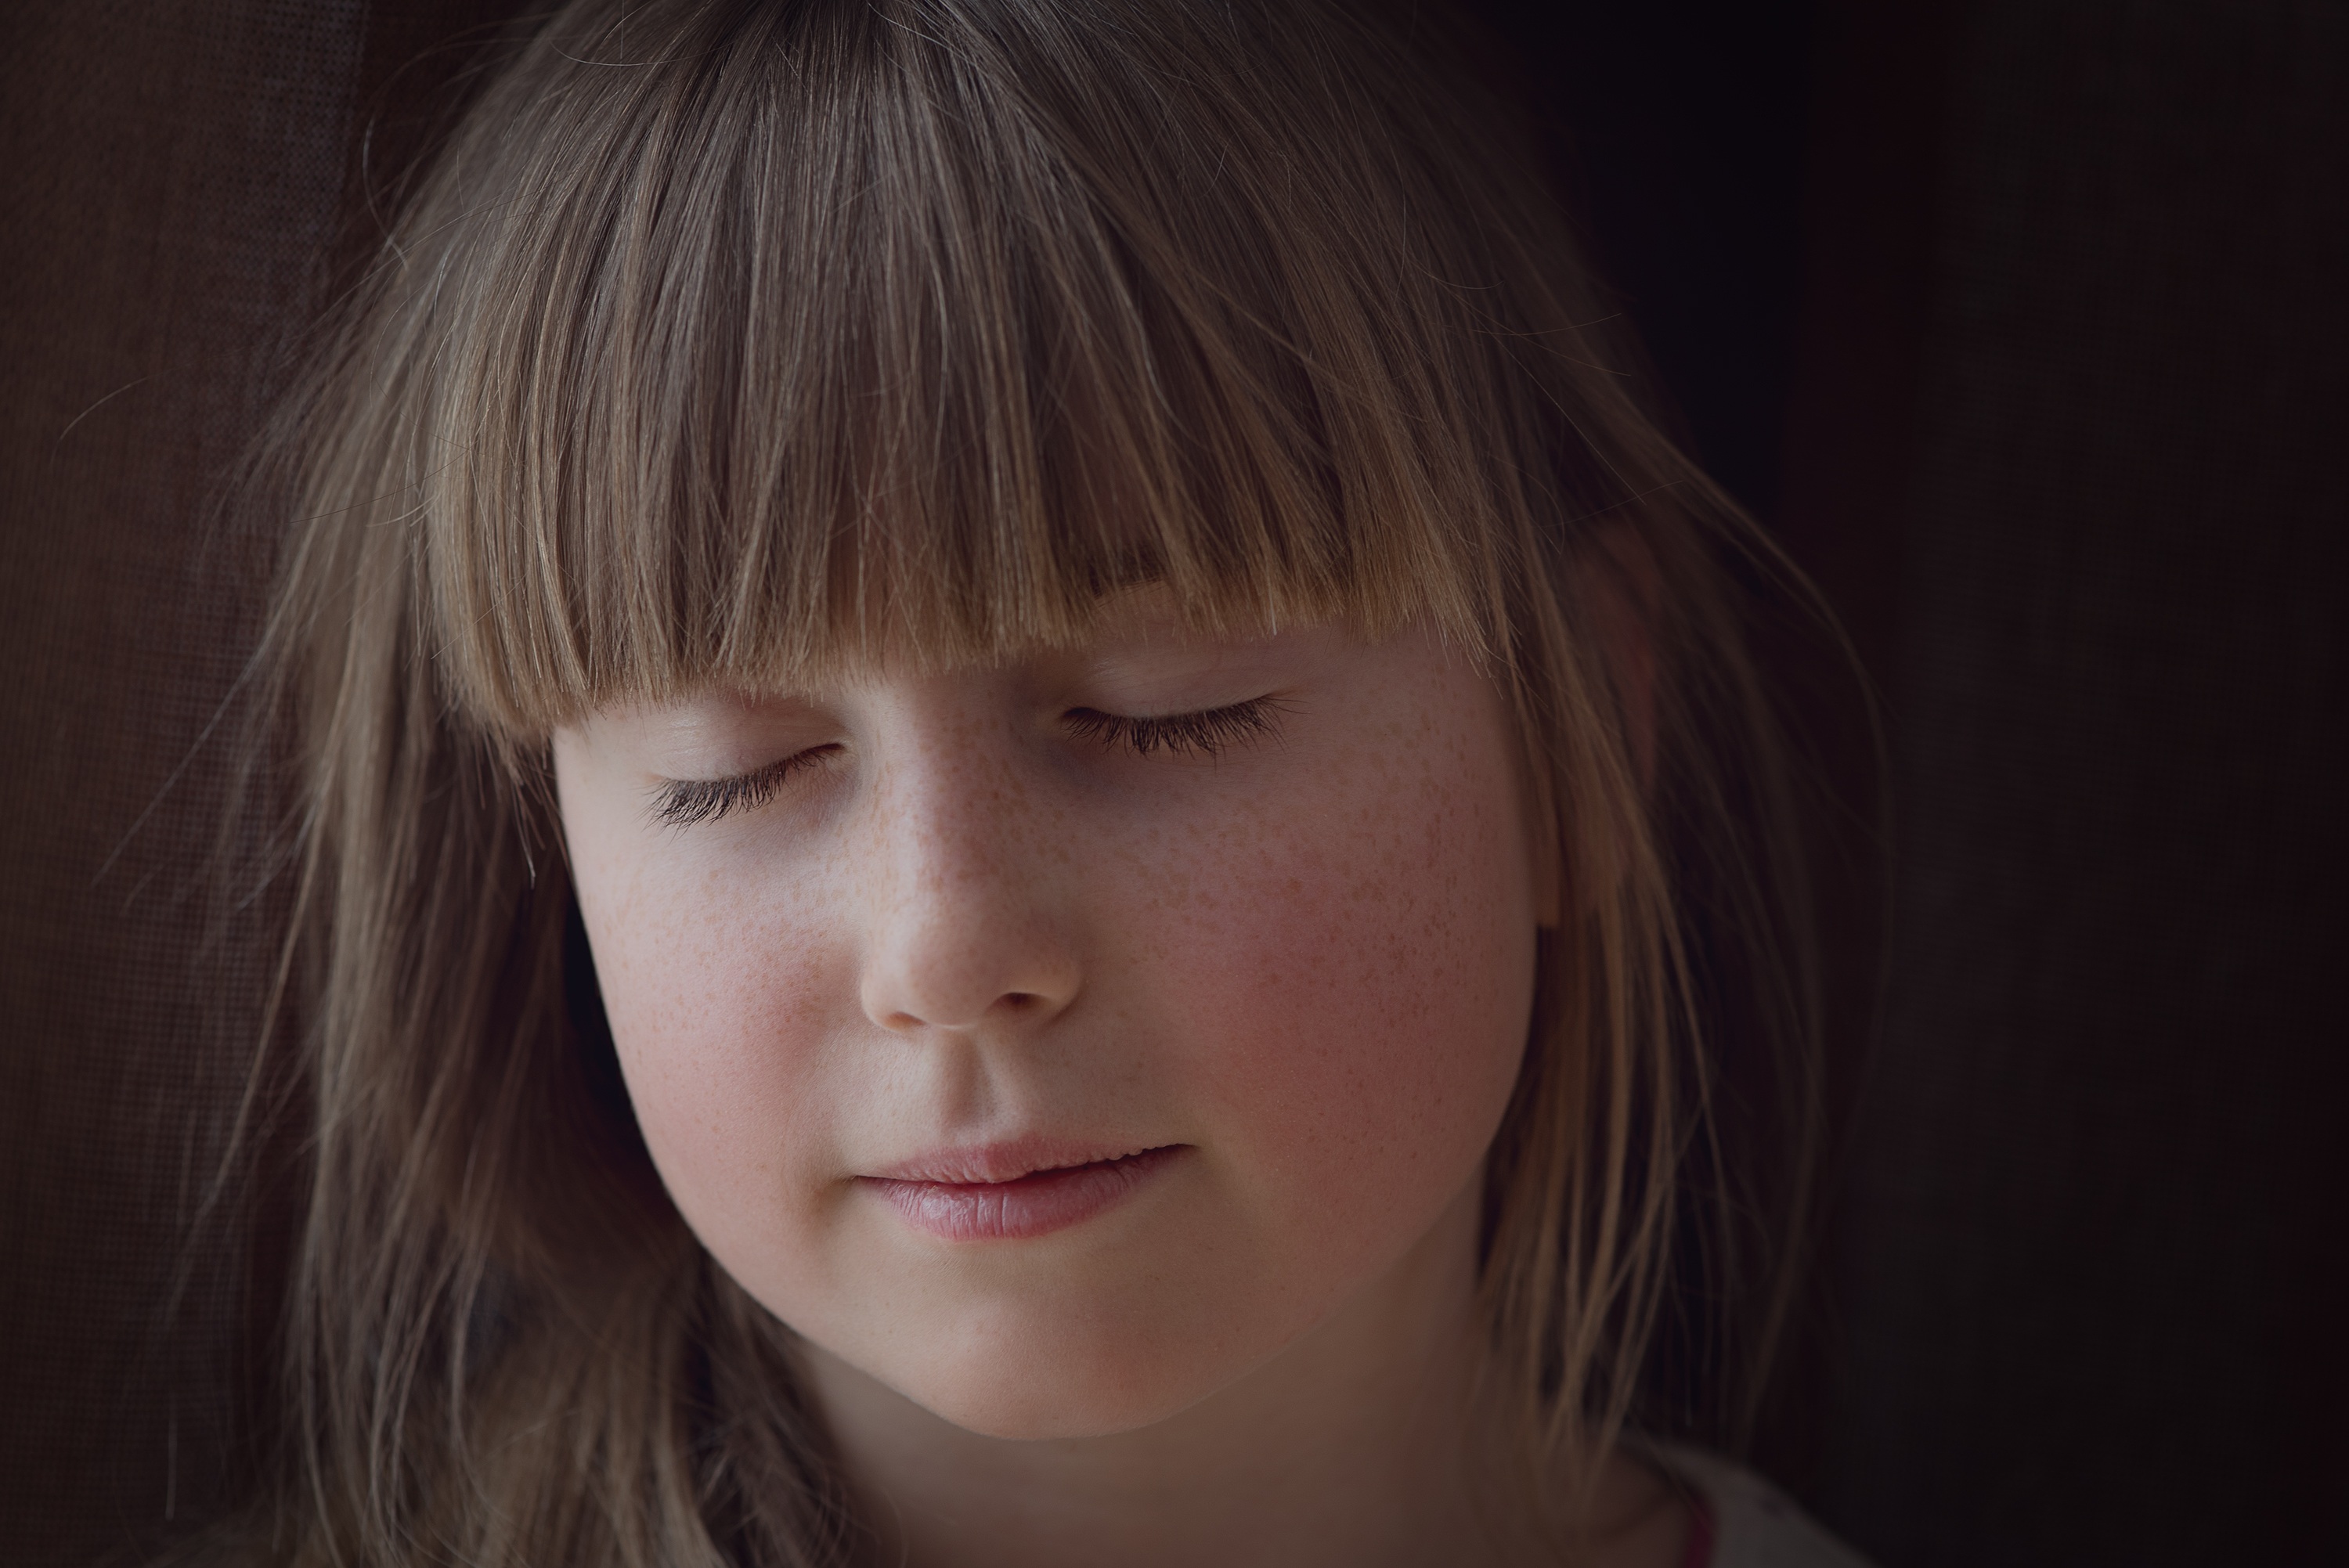
person, girl, woman, hair, photography, portrait, model, child, human, close, facial expression, hairstyle, smile, mouth, long hair, close up, human body, eyes closed, face, nose, eye, head, skin, beauty, feel, blond, organ, emotion, brown hair, portrait photography